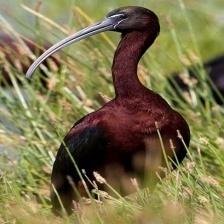
Species: GLOSSY IBIS
Scientific name: PLEGADIS FALCINELLUS